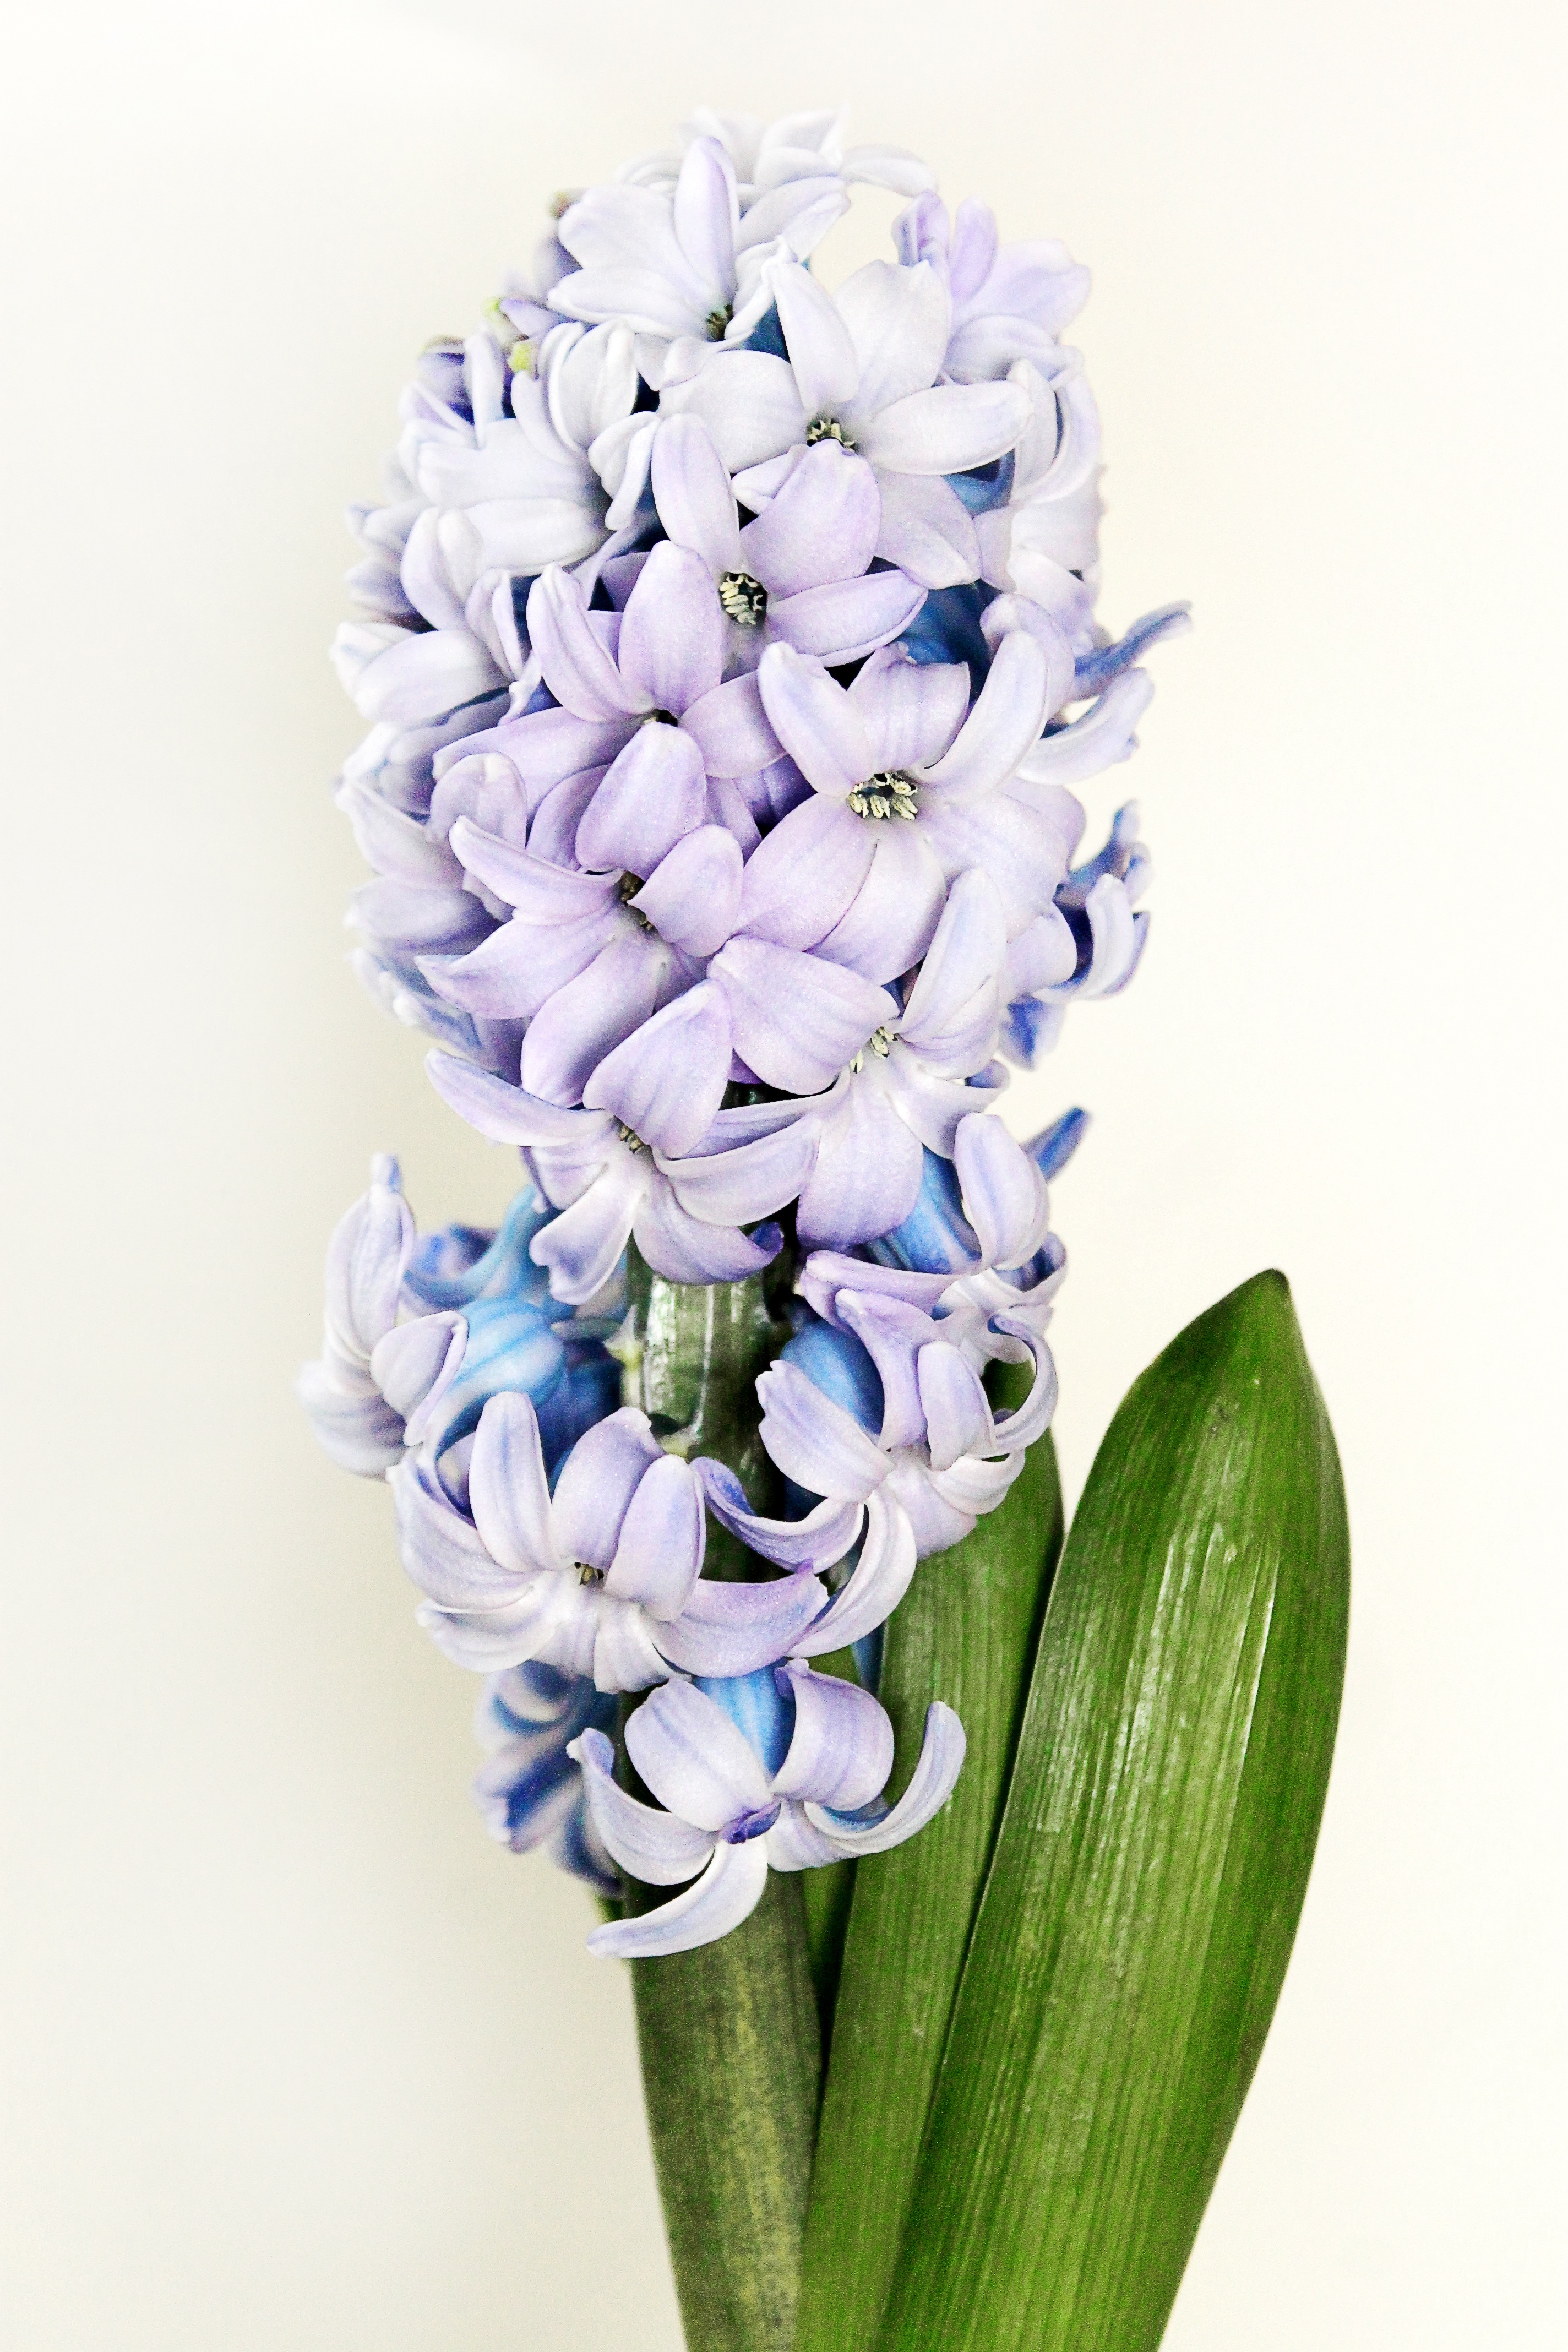
plant, flower, purple, petal, peaceful, flora, still life, colors, mood, floristry, hyacinth, flowering plant, flower bouquet, cut flowers, land plant